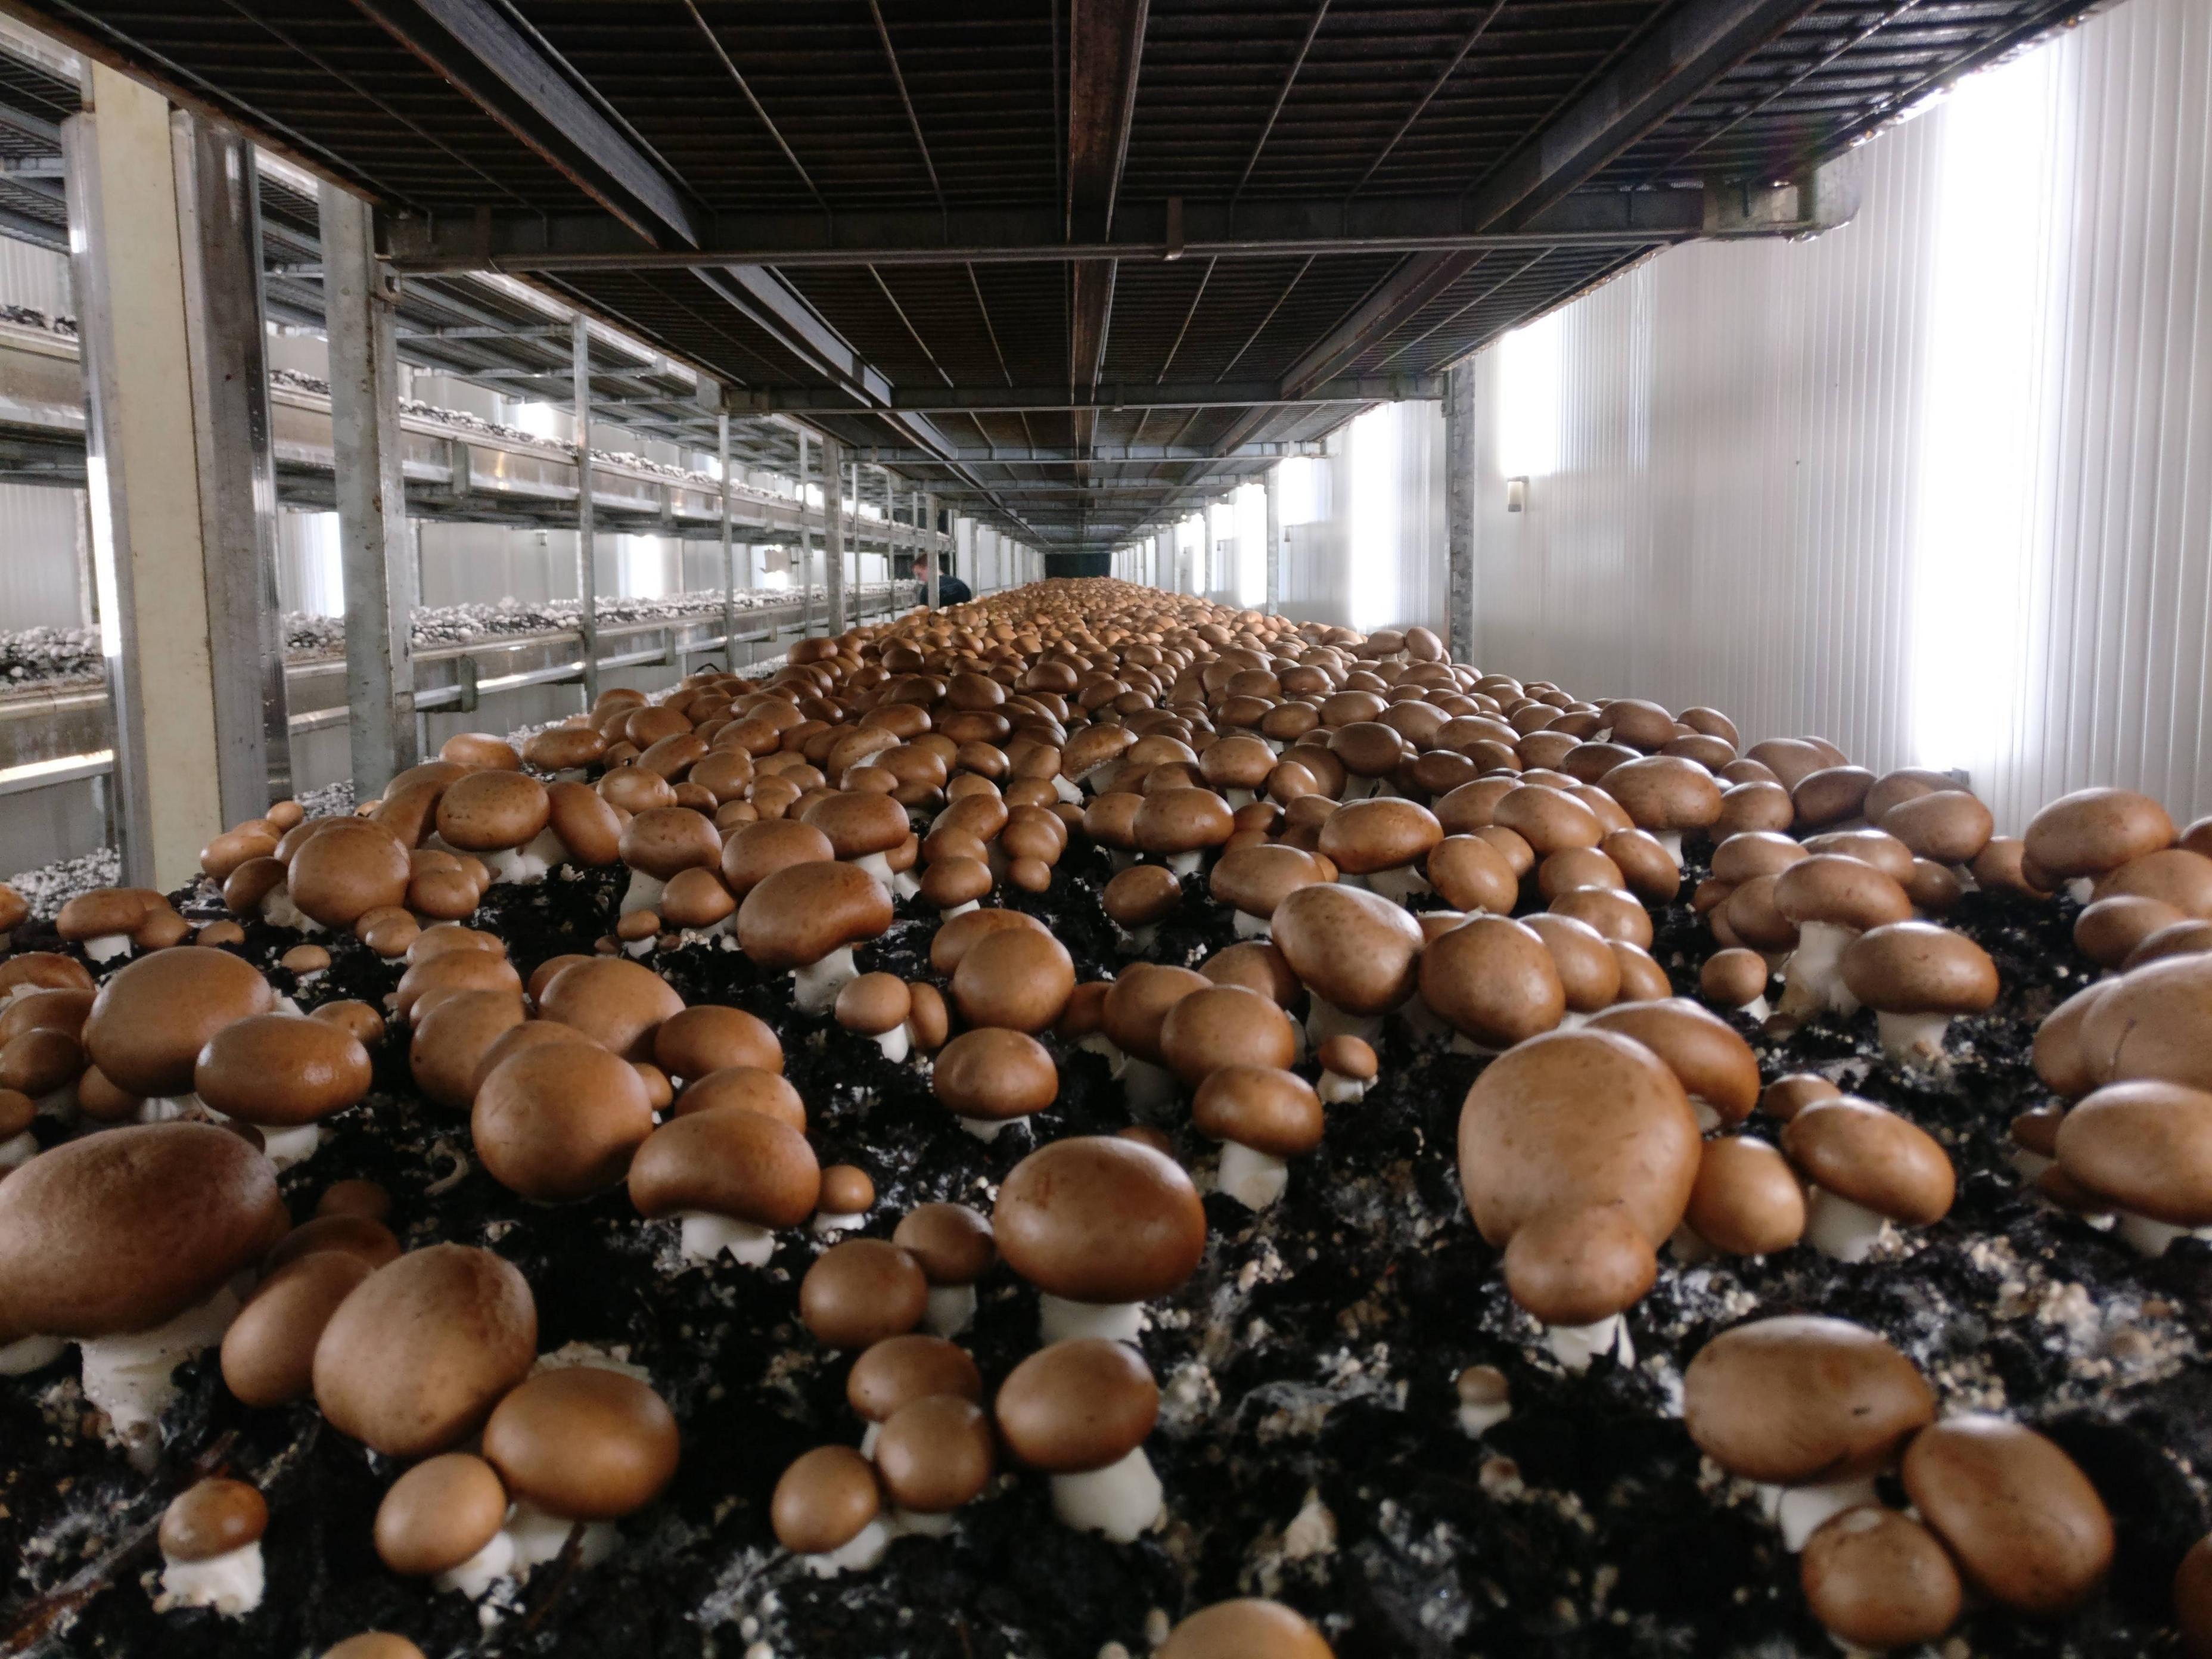
Ukulima ya viwandani hutumika katika kupanda bidhaa tofauti tofauti kama vile mboga, mahindi, matunda na pia uyoga.